Grand Slam (professional wrestling)

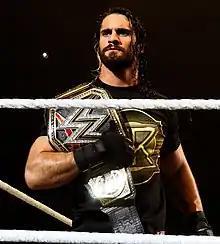
Seth Rollins is the only wrestler to complete both the FCW and WWE Grand Slam.

In Florida Championship Wrestling (FCW), WWE's former developmental territory, a Grand Slam winner was a wrestler who had won every championship that was available in FCW. All FCW titles were retired when FCW changed its name to NXT.